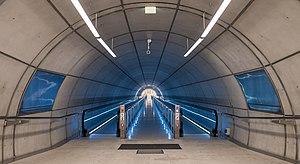
Le métro de Bilbao, ouvert le 11 novembre 1995 dessert l’agglomération de Bilbao qui compte environ un million d’habitants. Il est composé de trois lignes.